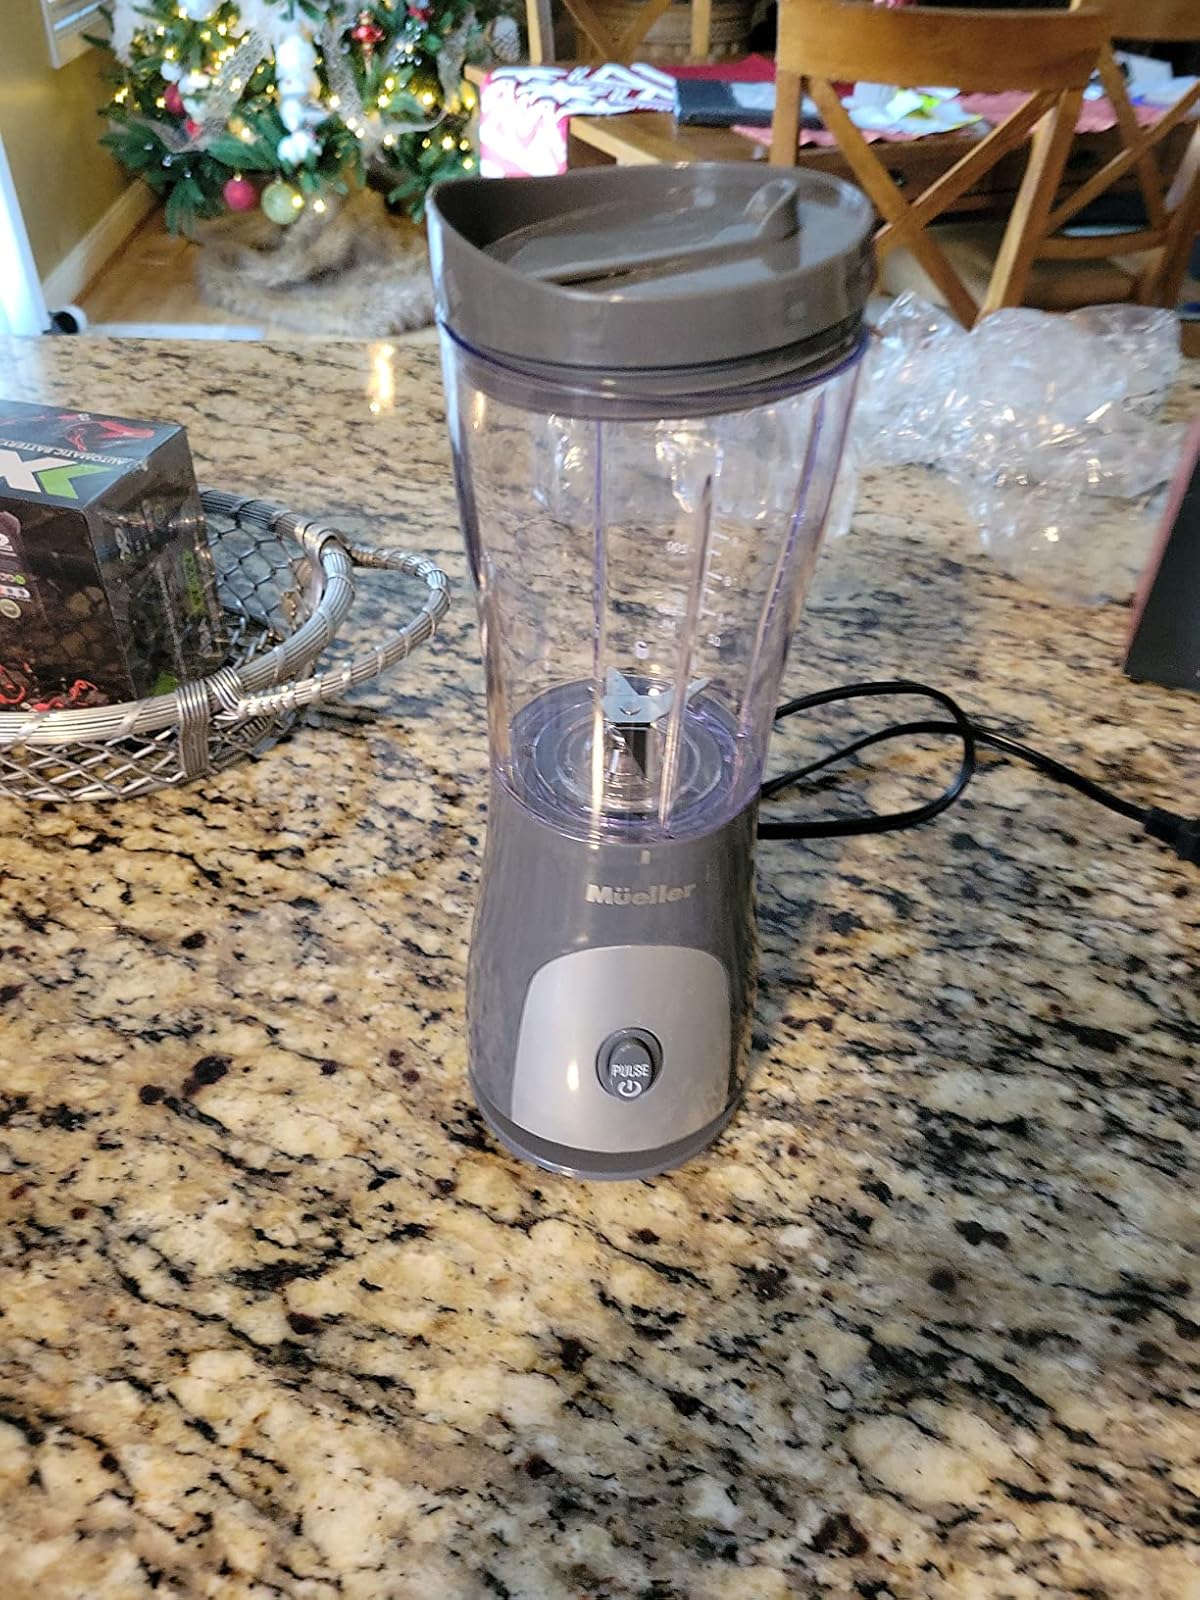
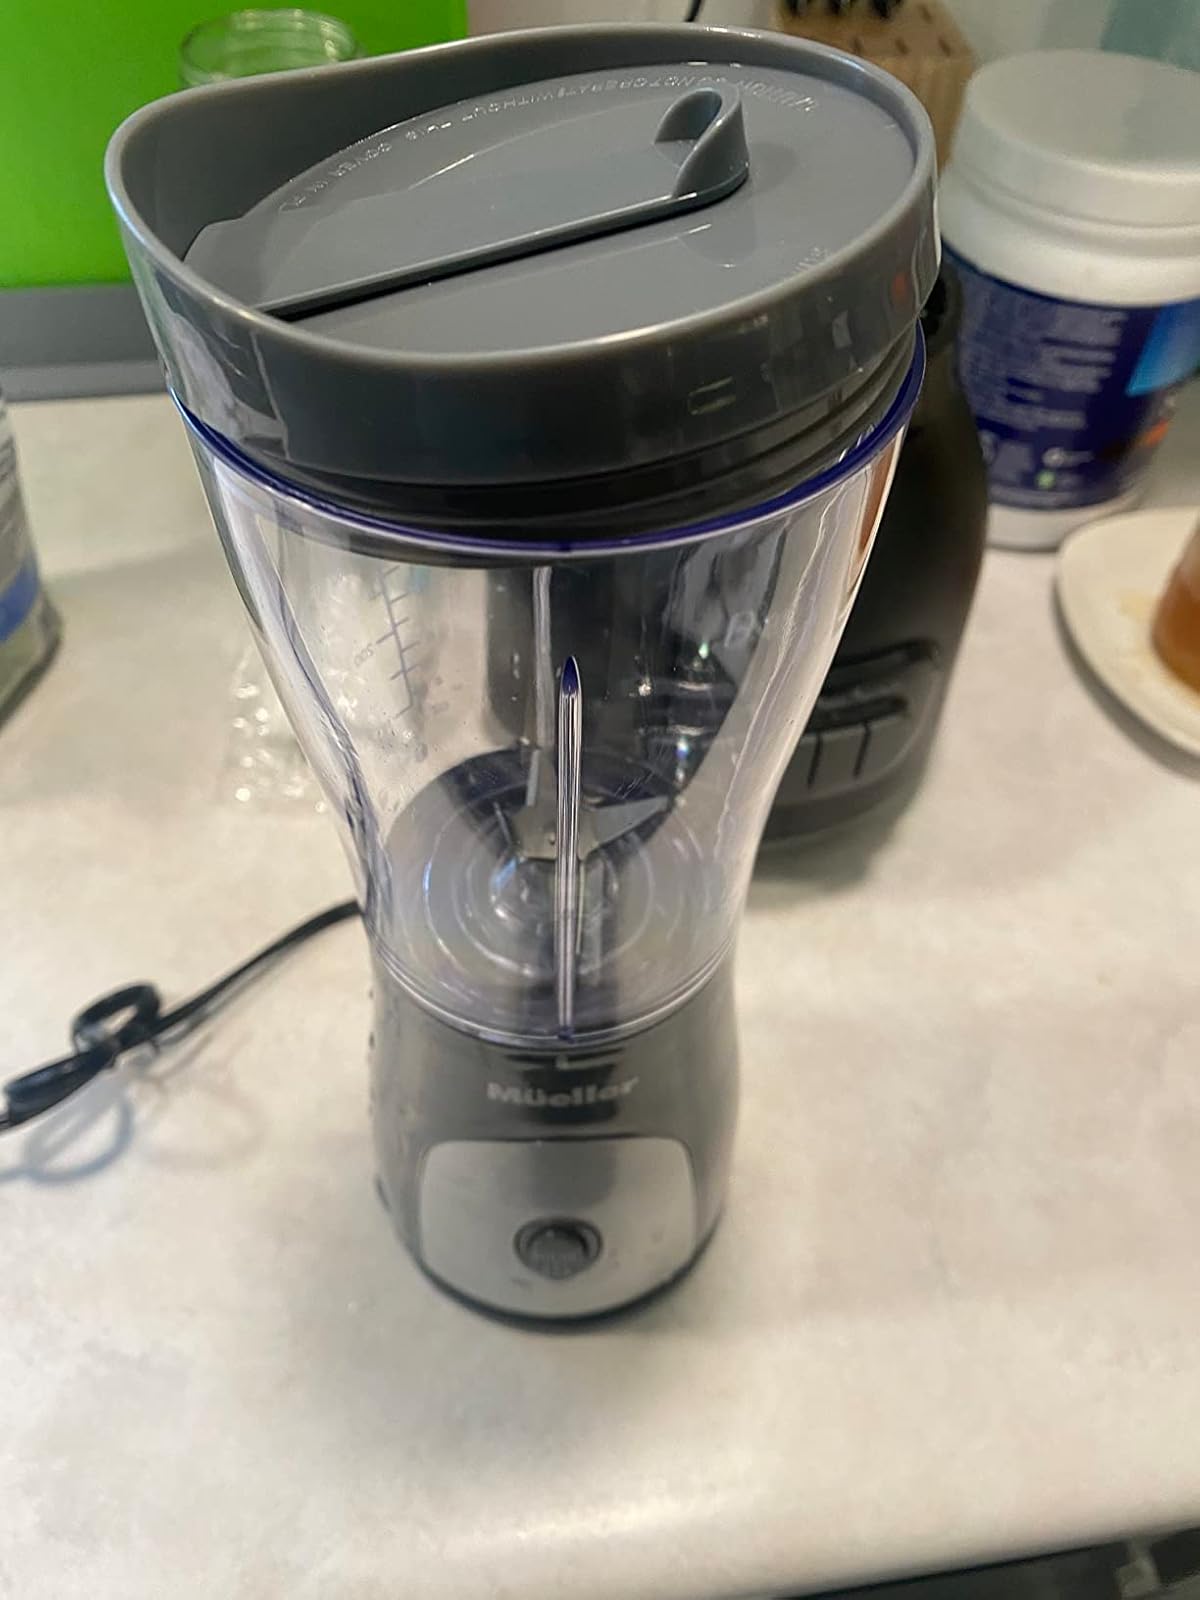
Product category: items_blender
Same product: yes